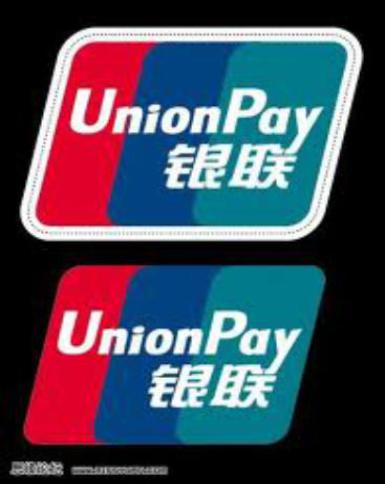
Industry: Others